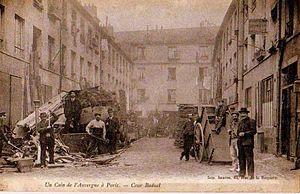
Ferrailleurs auvergnats - Cour Baduel - Paris
La Musique auvergnate est l'expression musicale de l'Auvergne ainsi que d'autres hauts pays voisins tels que l'Aubrac, la Margeride ou le Velay. On distingue plusieurs genres dans la musique auvergnate : les chants traditionnels, la musique à danser, la musique savante, et la musique actuelle inspirée par la tradition.